Reconstruction of Skopje 1963

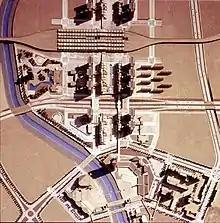
Skopje City Master Plan 0033 01

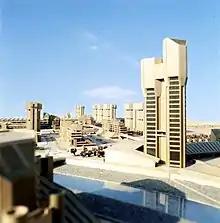
Skopje Cite Master Plan 0033 02

Plan for Skopje 1963 was the urban and architectural plan put forward to rebuild the city of Skopje following the 1963 Skopje earthquake. The plan was organised between 1963 and 1966 by the government of Yugoslavia and the United Nations. The rebuilding of the city attracted large international attention, this led to the involvement of a large number of high-profile architects. The UN invited Kenzo Tange and his team to participate in an international competition for the urban design of the city centre in 1965; as one of several Yugoslav and international architecture teams. Architects that participated in the plan include Greek architect Constantinos Doxiadis and Polish architect Adolf Ciborowski. Dutch architects Van den Broek and Jaap Bakema. Luigi Piccinato (Italy) and (USA). Yugoslav participants included Aleksandar Dordevik, Slavko Brezoski, Edvard Ravnikar, and Fedor Wenzler.